I Love Lizzy

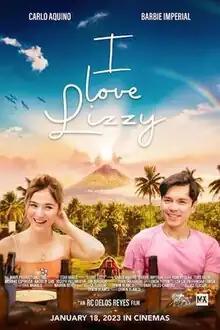
Promotional poster

I Love Lizzy is a 2023 Philippine romantic drama film directed by RC Delos Reyes. It stars Carlo Aquino and Barbie Imperial. The film tells the story of a seminarian who meets and falls in love with Lizzy. It was released theatrically on January 18, 2023, and simultaneously became available for streaming on Netflix.